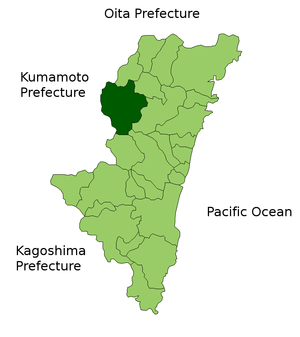
Shiiba est une ville située dans la préfecture de Miyazaki, sur l'île de Kyūshū, au Japon.